Elizabeth Stride

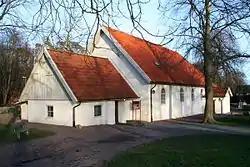
The Church of Torslanda. Gustafsdotter was confirmed at this church in 1859.

Gustafsdotter was confirmed at the Church of Torslanda on 14 August 1859 at the age of 15, with contemporary records indicating her biblical knowledge as being thorough. The following year, she chose to relocate from Stora Tumlehed to the city of Gothenburg in search of employment. Shortly thereafter, she obtained employment as a domestic worker in the Gothenburg parish of Carl Johan, being employed by a couple named Olofsson. This employment lasted until 2 February 1864, whereupon Gustafsdotter relocated to another district of Gothenburg, again securing employment as a domestic servant. She was between and in height and had curly dark brown hair, light grey eyes, an oval face and a pale complexion.